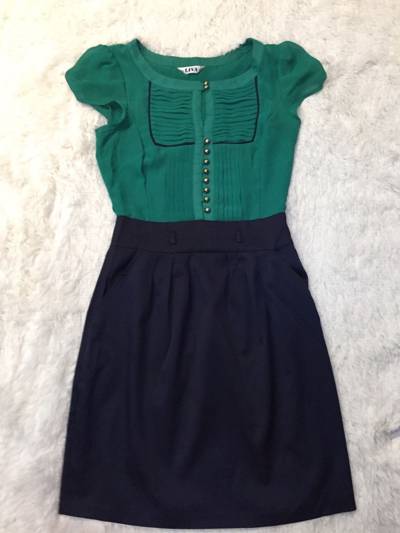
Waste category: clothes